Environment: real
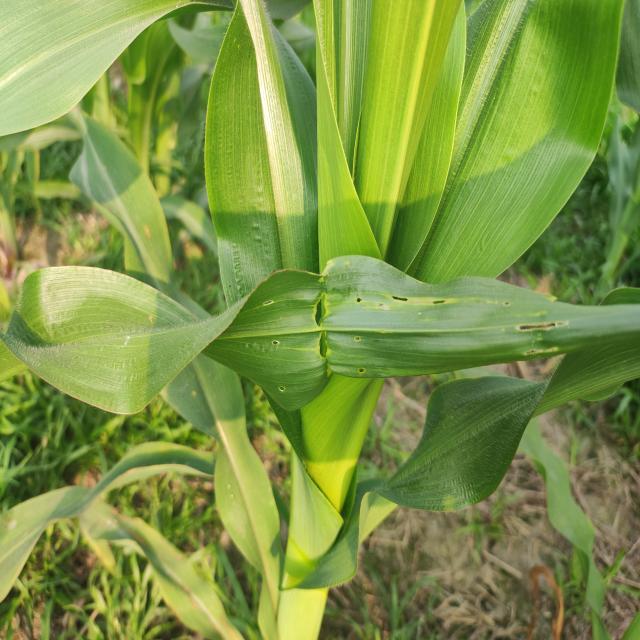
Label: fall_armyworm